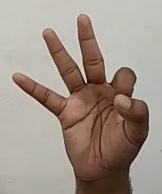
ASL sign: 9